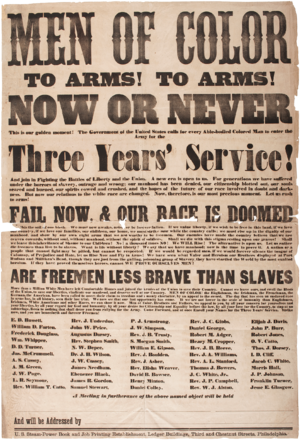
Frederick Douglass, né Frederick Augustus Washington Bailey en 1817 ou 1818, et mort le 20 février 1895 à Washington, est un orateur, abolitionniste, éditeur et fonctionnaire américain. Né esclave, il réussit à s'instruire et s'enfuir. Communicateur éloquent, il devient agent de la Massachusetts Anti-Slavery Society, et écrit son autobiographie : La Vie de Frederick Douglass, un esclave américain, écrite par lui-même. La célébrité met sa liberté illégale dans les États non esclavagistes du Nord en danger et il se réfugie en Europe, où ses nouveaux amis obtiennent sa manumission, et éventuellement un financement pour qu'il fonde le journal The North Star à son retour.